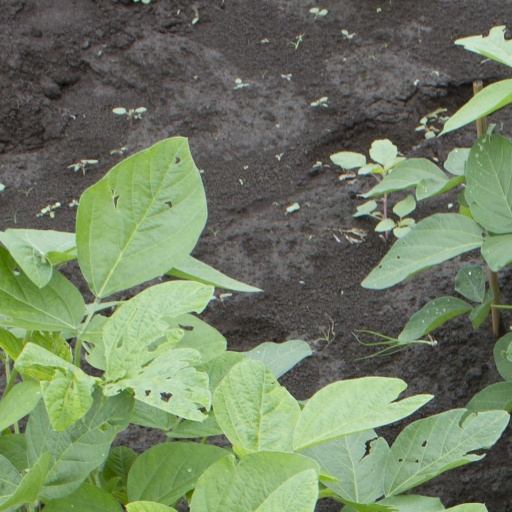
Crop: soybean